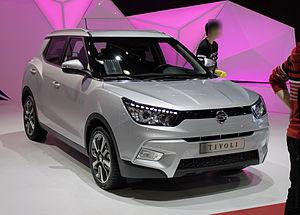
Le Salon international de l'automobile de Genève 2015 est un Salon automobile qui s'est tenu du 5 au 15 mars 2015 à Genève. Il s'agit de la 85ᵉ édition internationale de ce salon, organisé pour la première fois en 1905.